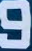
Number: 9